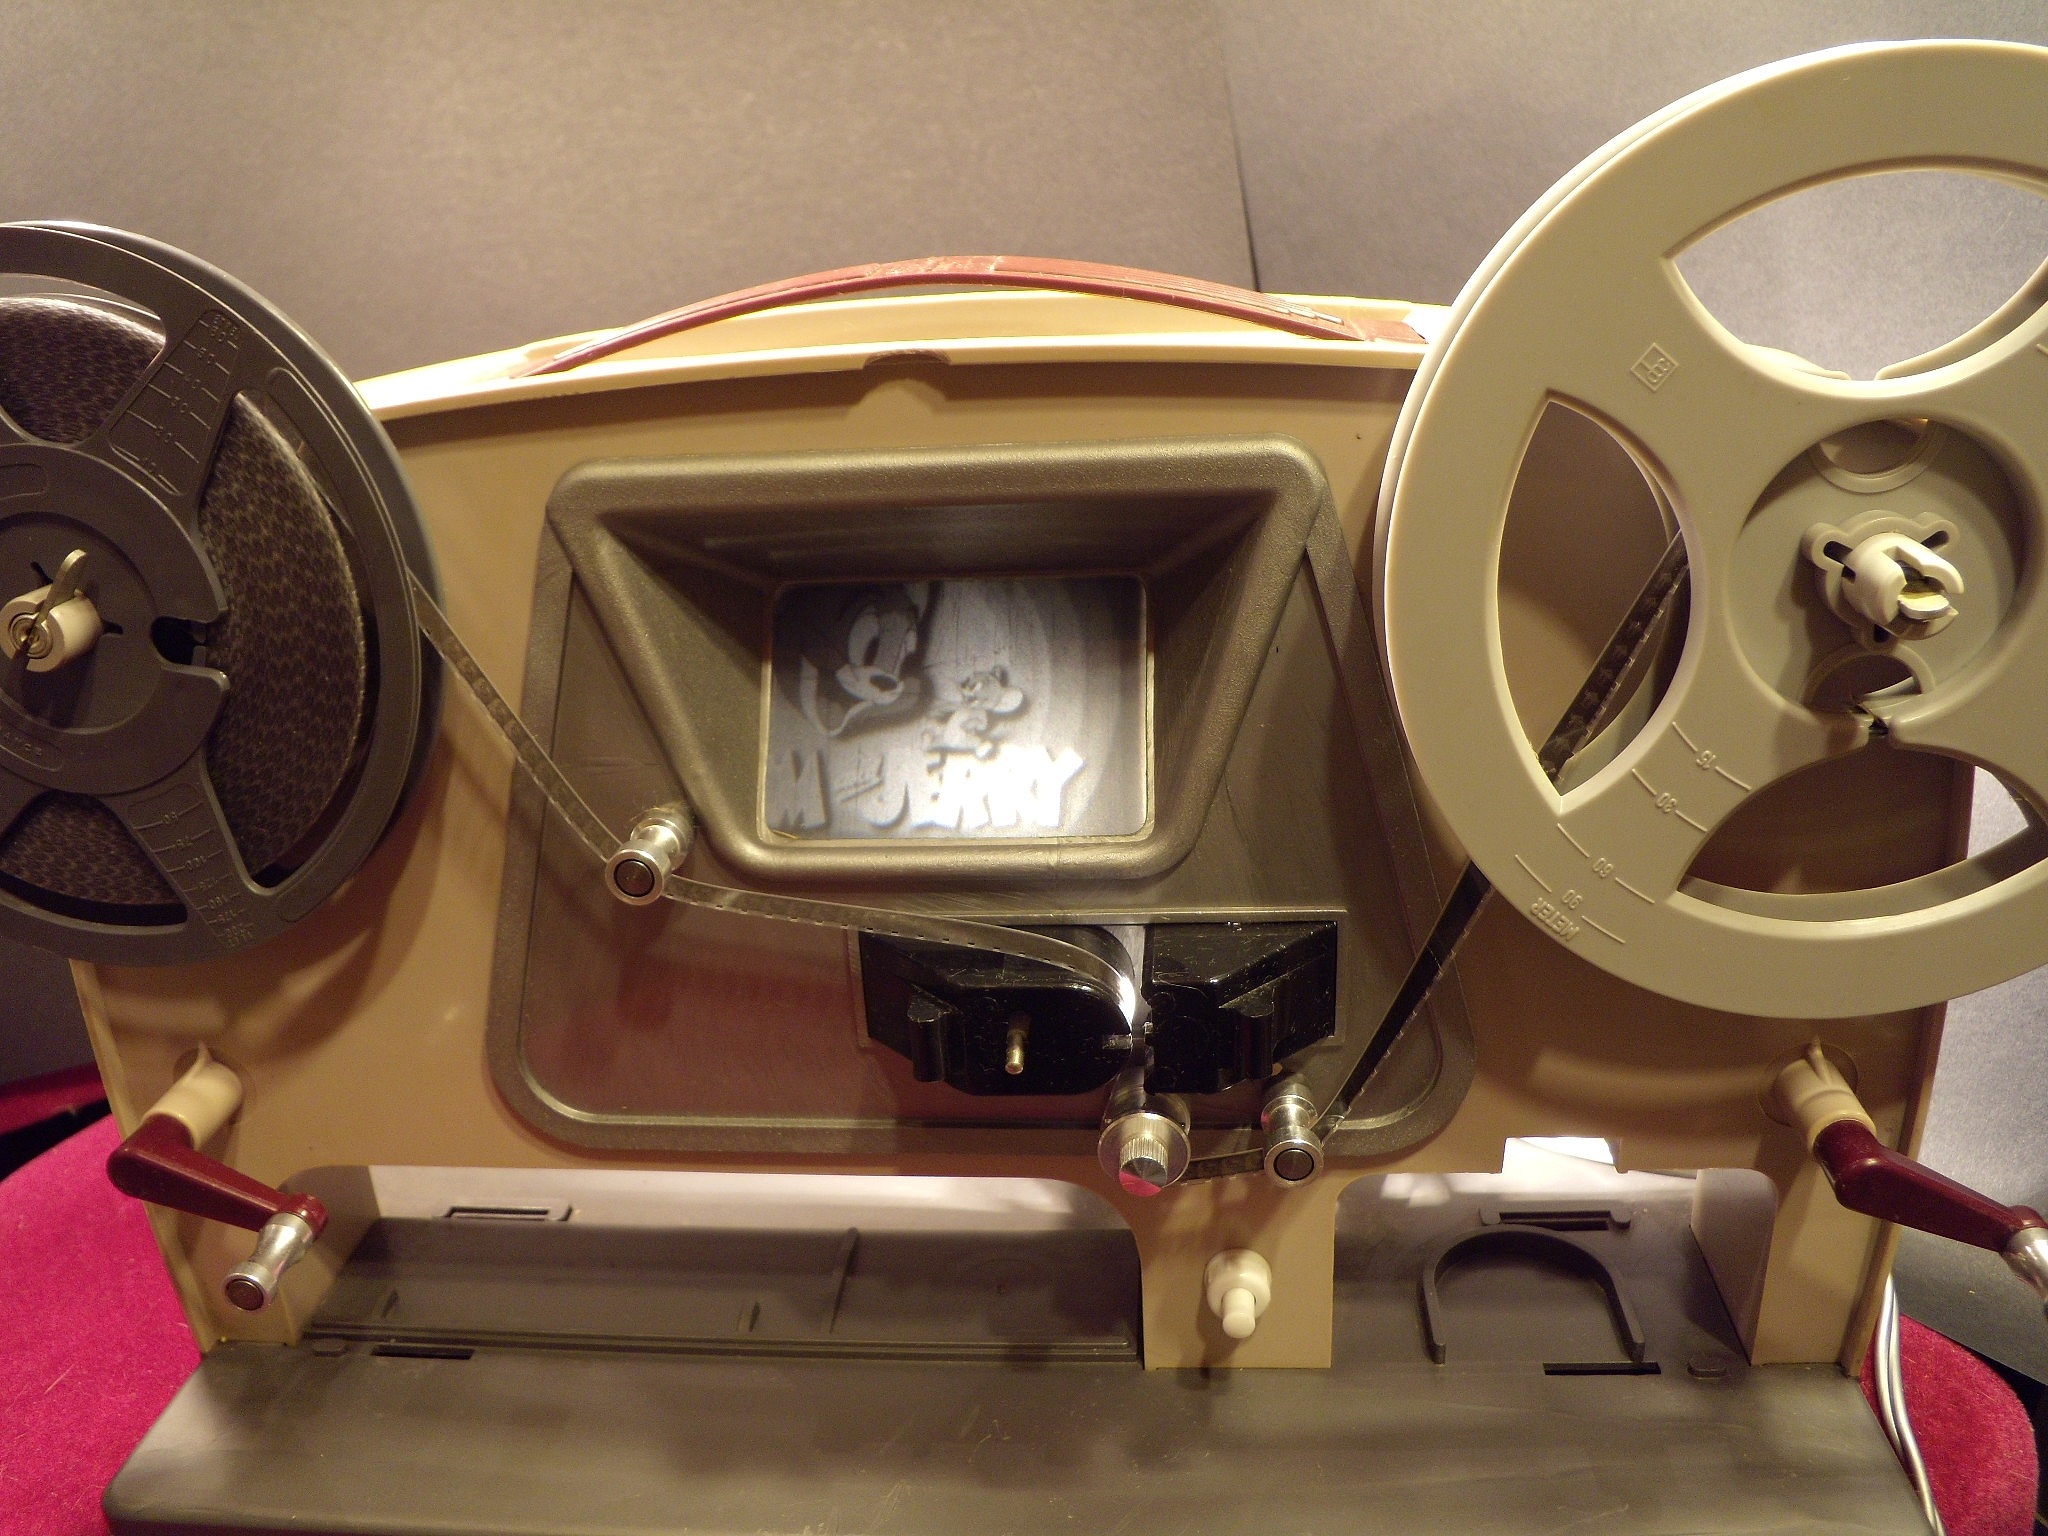
wheel, collection, machine, cinema, archive, viewer, amateur film